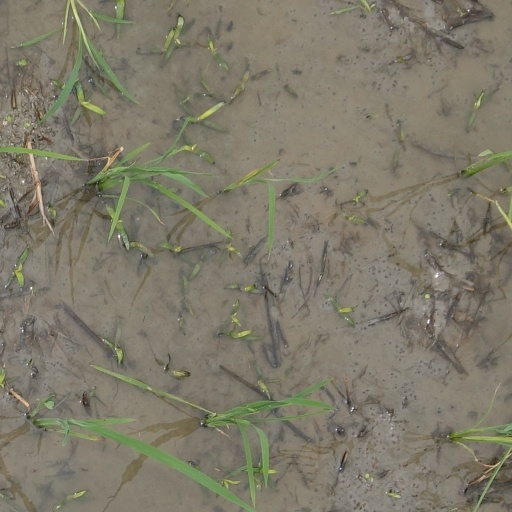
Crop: rice